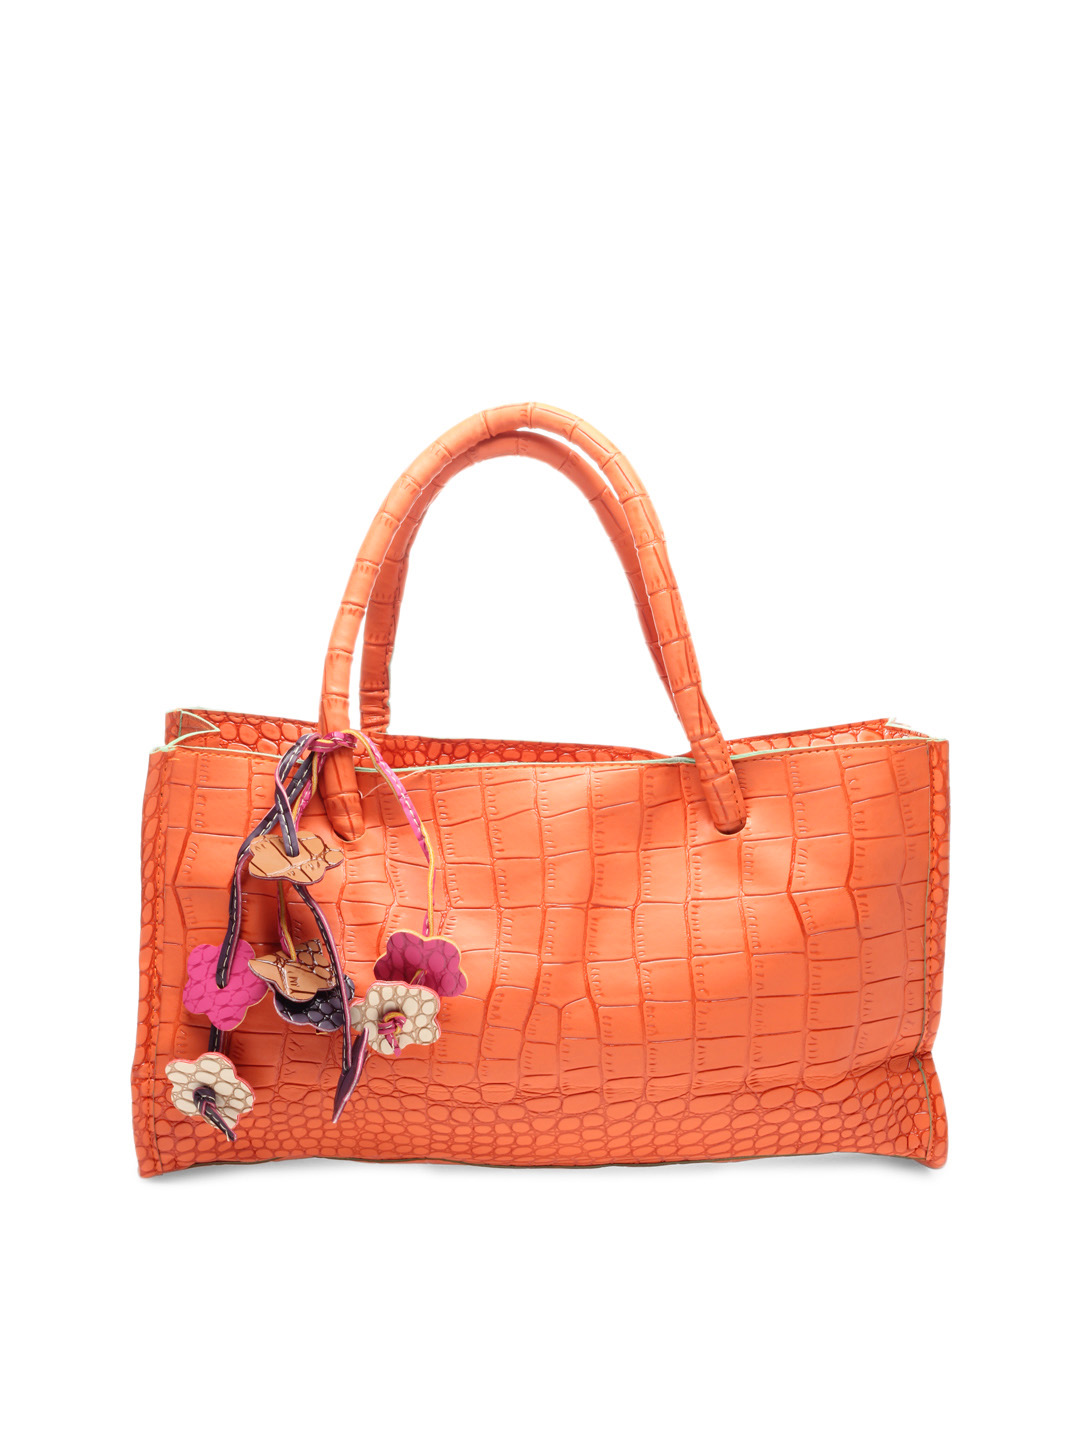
Kiara Women Orange Handbag
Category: Accessories / Bags / Handbags
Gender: Women
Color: Orange
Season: Summer 2012
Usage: Casual